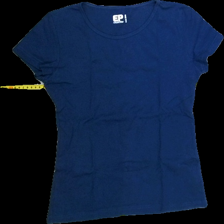
View: front
Type: T-shirt
Category: Ladies
Brand: Not Applicable
Colors: Blue
Material: 100%cotton
Pattern: Plain
Cut: Regular, C-collar
Size: 38
Season: All
Trend: No trend
Stains: Yes
Price range: <50
Recommended usage: Export